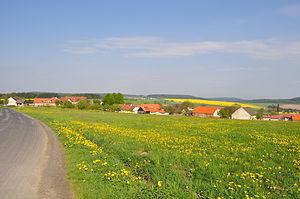
Nevid est une commune du district de Rokycany, dans la région de Plzeň, en République tchèque. Sa population s'élevait à 177 habitants en 2018.